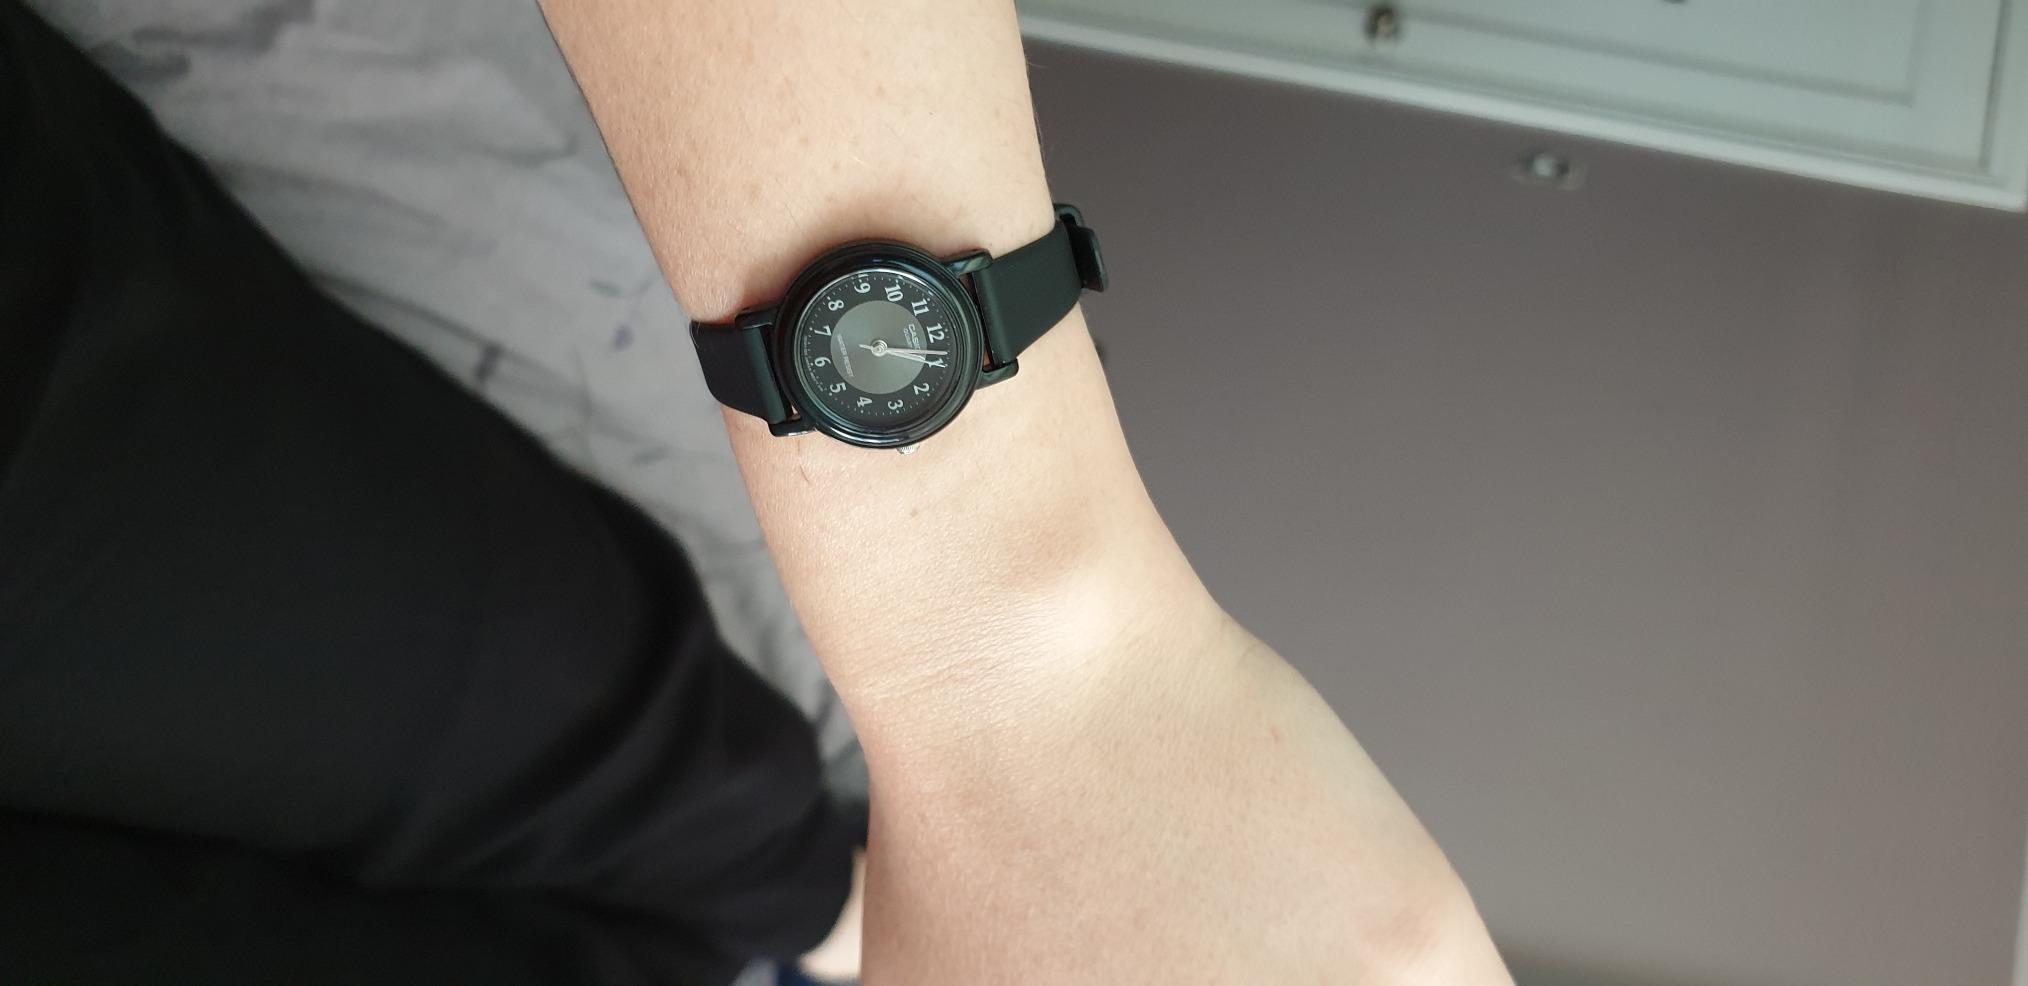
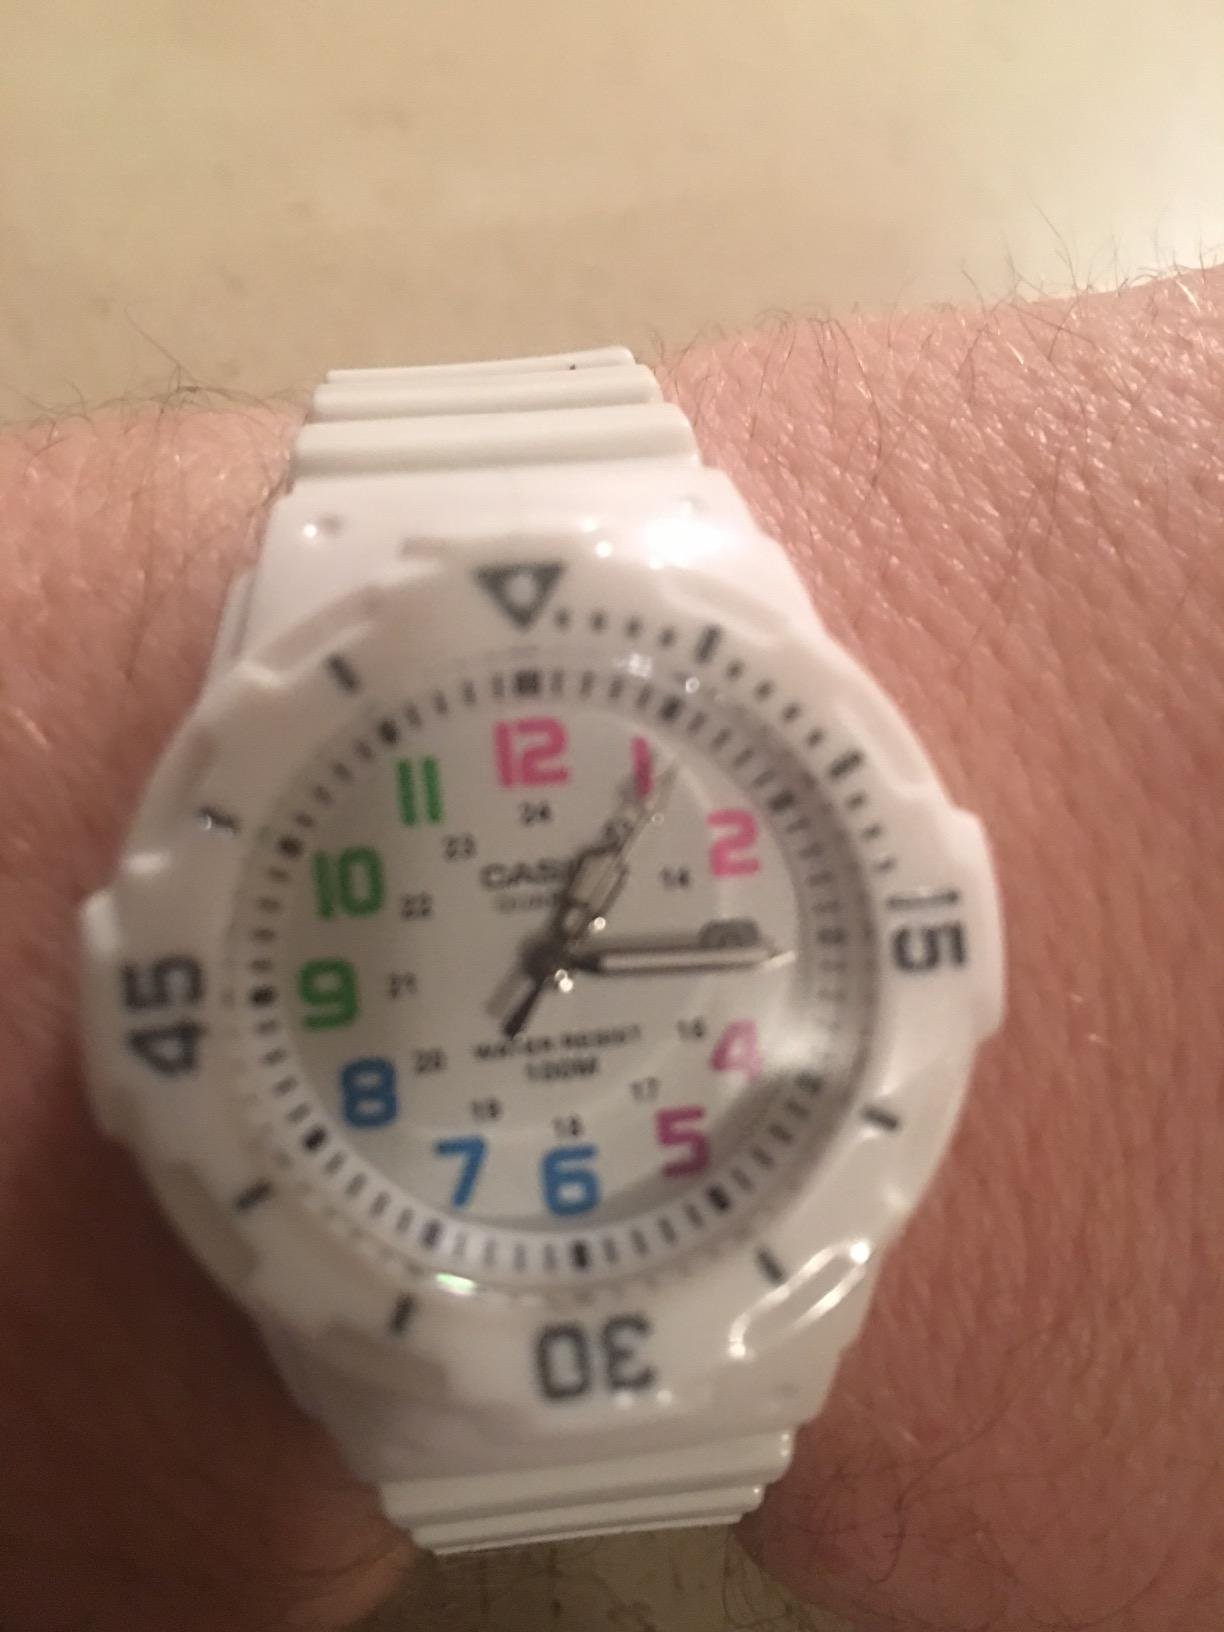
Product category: accessories_watch
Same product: no